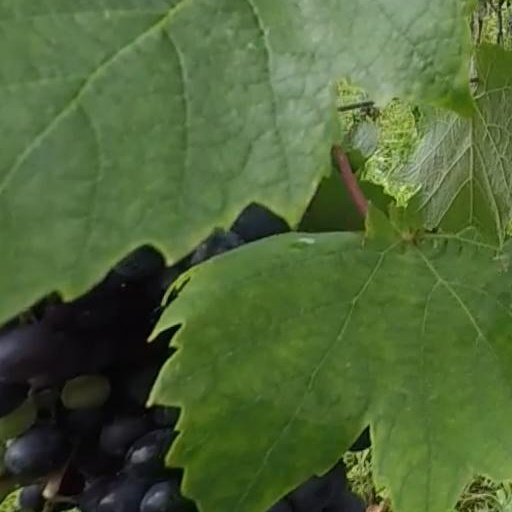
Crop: grape